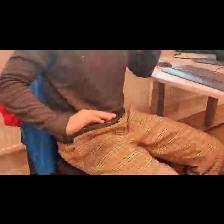
Label: Human